Cinema of the Philippines

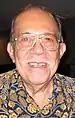
Eddie Romero - renowned Filipino film director, producer and screenwriter.

The formative years of Philippine cinema, starting from the 1930s, were a time of discovering the film genre as a new medium of art. Scripts and characterisations in films came from popular theatre and familiar local literature. Nationalistic films were also quite popular, although they were labeled as being too subversive.